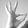
ASL letter: F